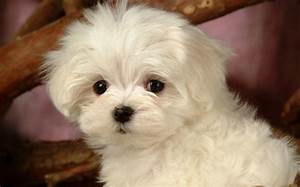
Label: dog